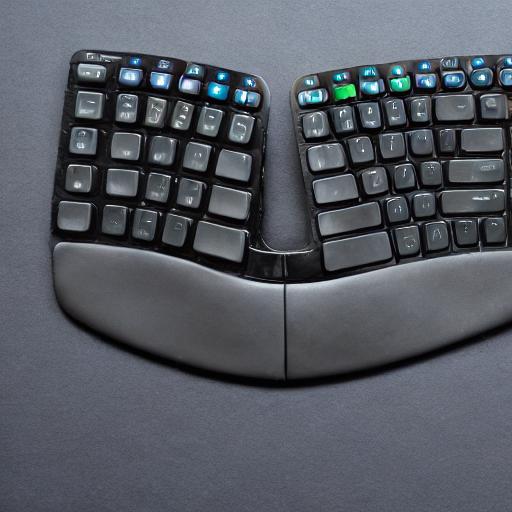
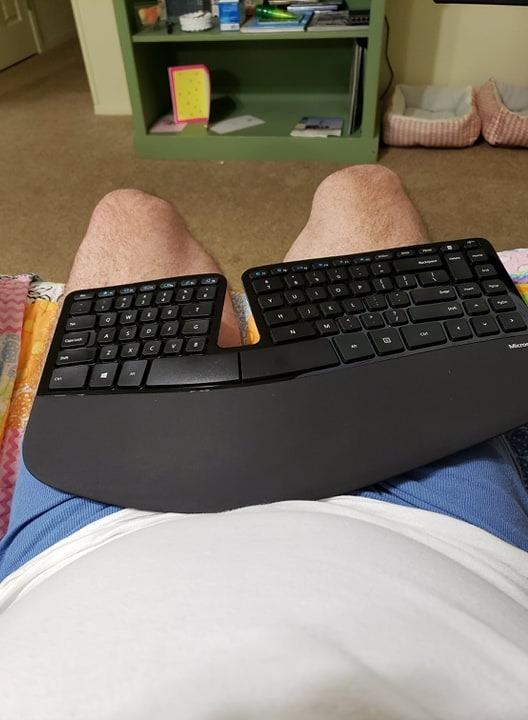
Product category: keyboard
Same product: no